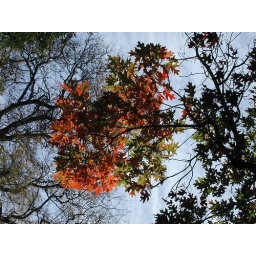
a ball of fire in the midst of the bare branches